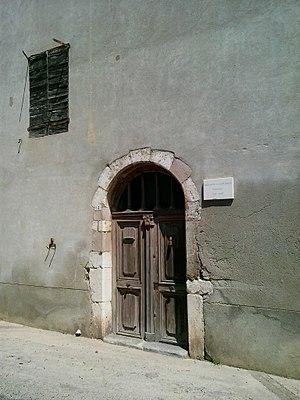
Détail de la maison de Claude Simon à Salses-le-Château
Claude Simon est un écrivain français, né le 10 octobre 1913 à Tananarive et mort le 6 juillet 2005 à Paris. Le prix Nobel de littérature en 1985 est venu récompenser celui « qui, dans ses romans, combine la créativité du poète et du peintre avec une conscience profonde du temps dans la représentation de la condition humaine ».